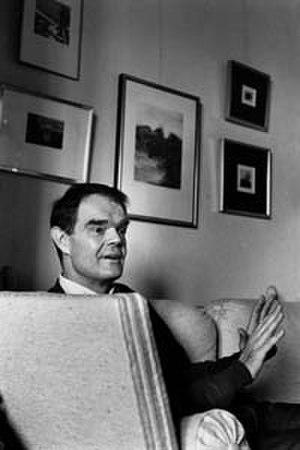
Gilles Petitpierre
Gilles Petitpierre, né le 22 janvier 1940 à Neuchâtel, est un homme politique et juriste suisse.